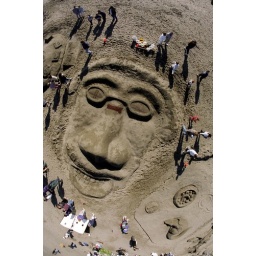
Spectators admire a work in progress during the annual sand castle contest held on Ocena Beach.